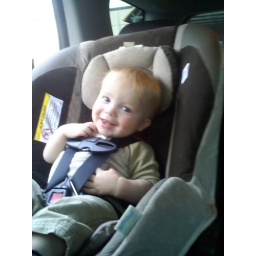
2-24-09 Cooper in his new big boy car seat